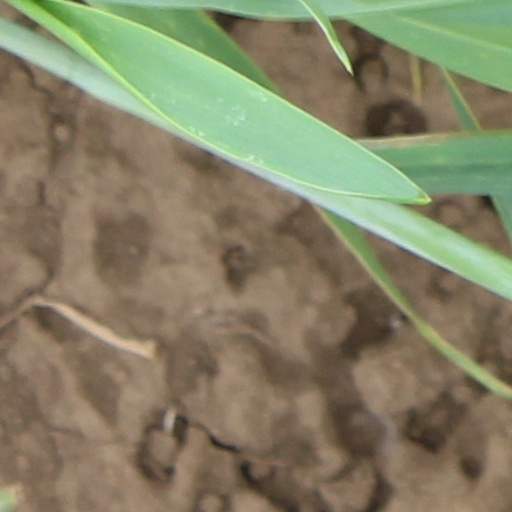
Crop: wheat